Heinrich Bollandt

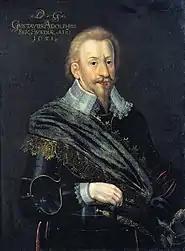
Gustavus Adolphus (1631)

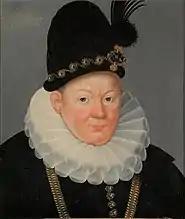
Albert Frederick, Duke of Prussia (before 1618)

Heinrich Bollandt (1577/78, Thuringia - 19 August 1653, Bayreuth) was a court painter to Christian, Margrave of Brandenburg-Bayreuth; one of the first artists of what would come to be known as the "Brandenburg Renaissance". Most of his works were portraits.